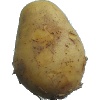
Label: Potato White 1